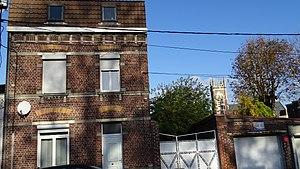
Raymond Bastin , son lieu de naissance à Aniche au 10 rue des écoles actuelle rue Jules Domisse
Raymond Bastin, né le 9 juillet 1914 à Aniche et mort le 13 juillet 2018 dans le 7ᵉ arrondissement de Paris, est un professeur de médecine français.